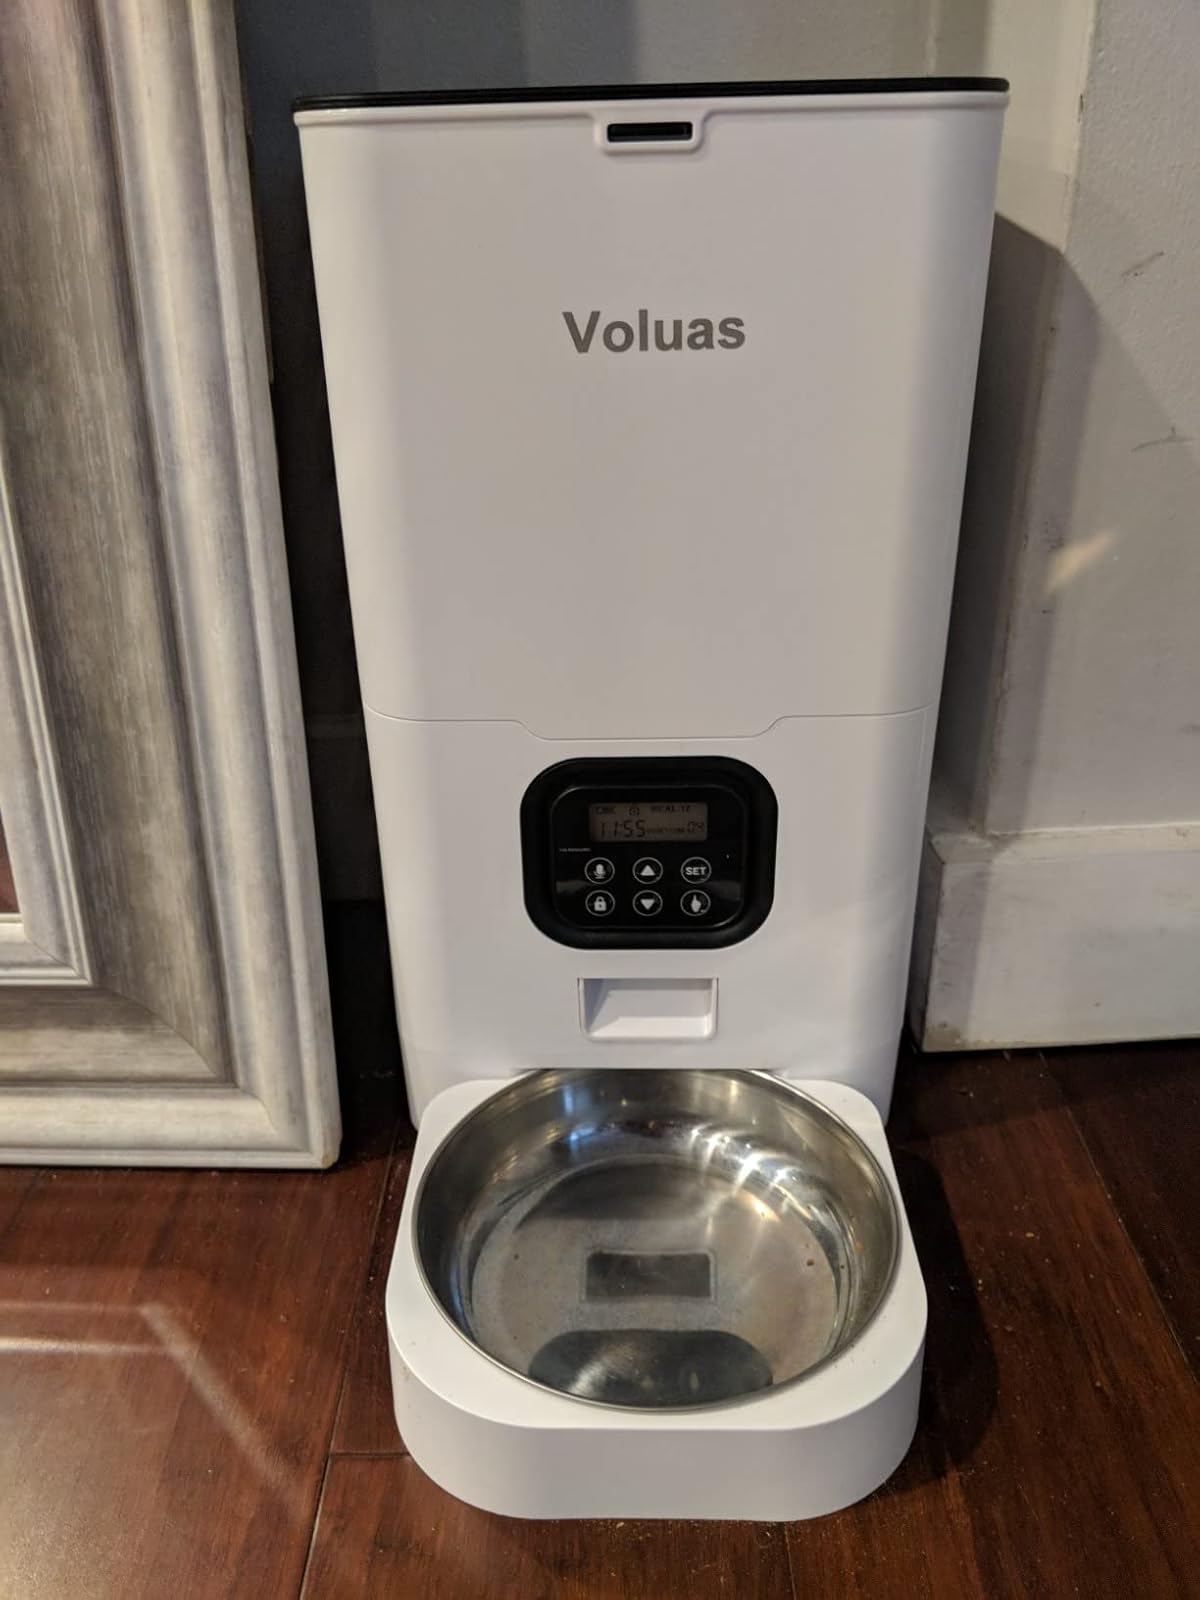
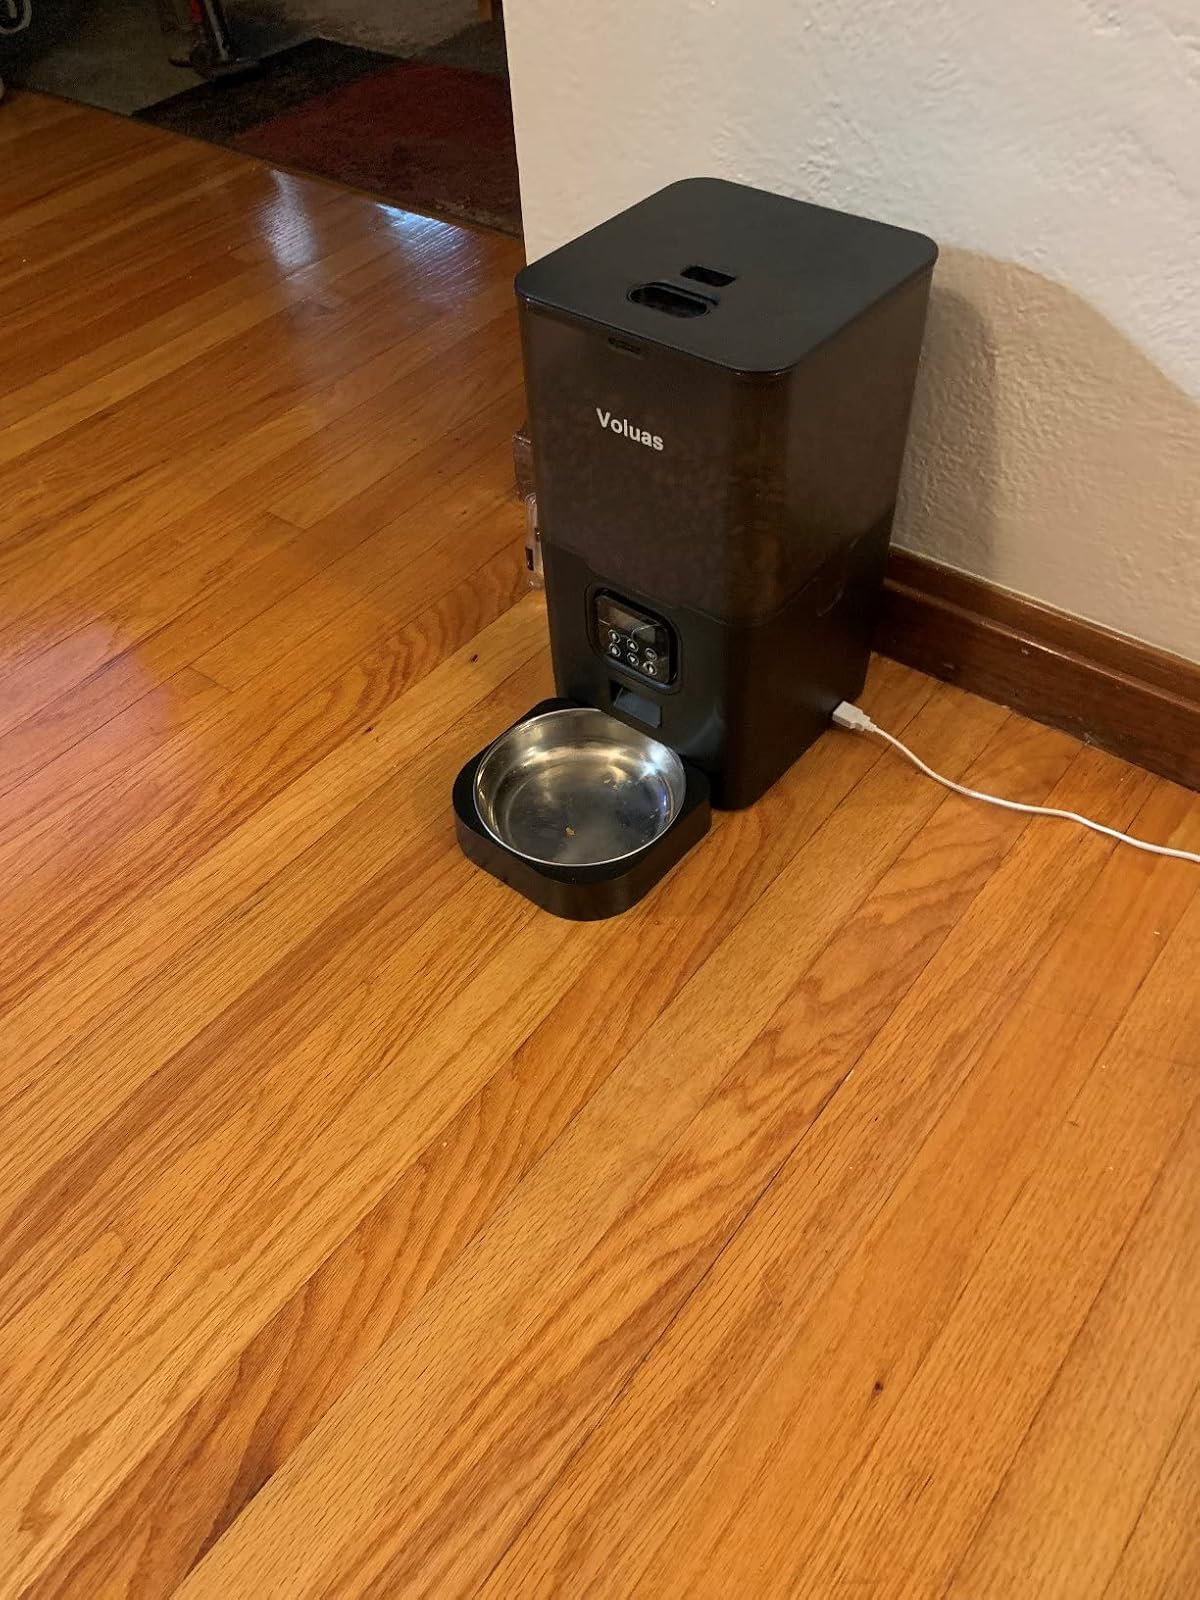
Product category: items_feeder
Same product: no